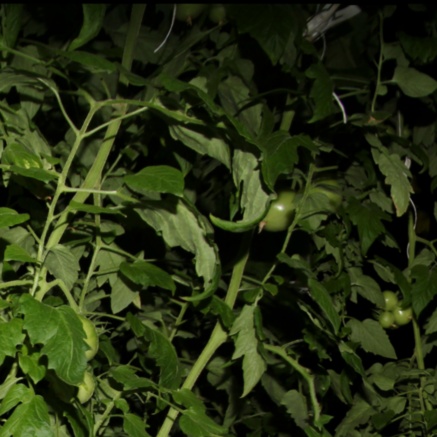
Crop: tomato